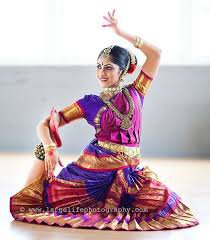
Dance form: bharatanatyam